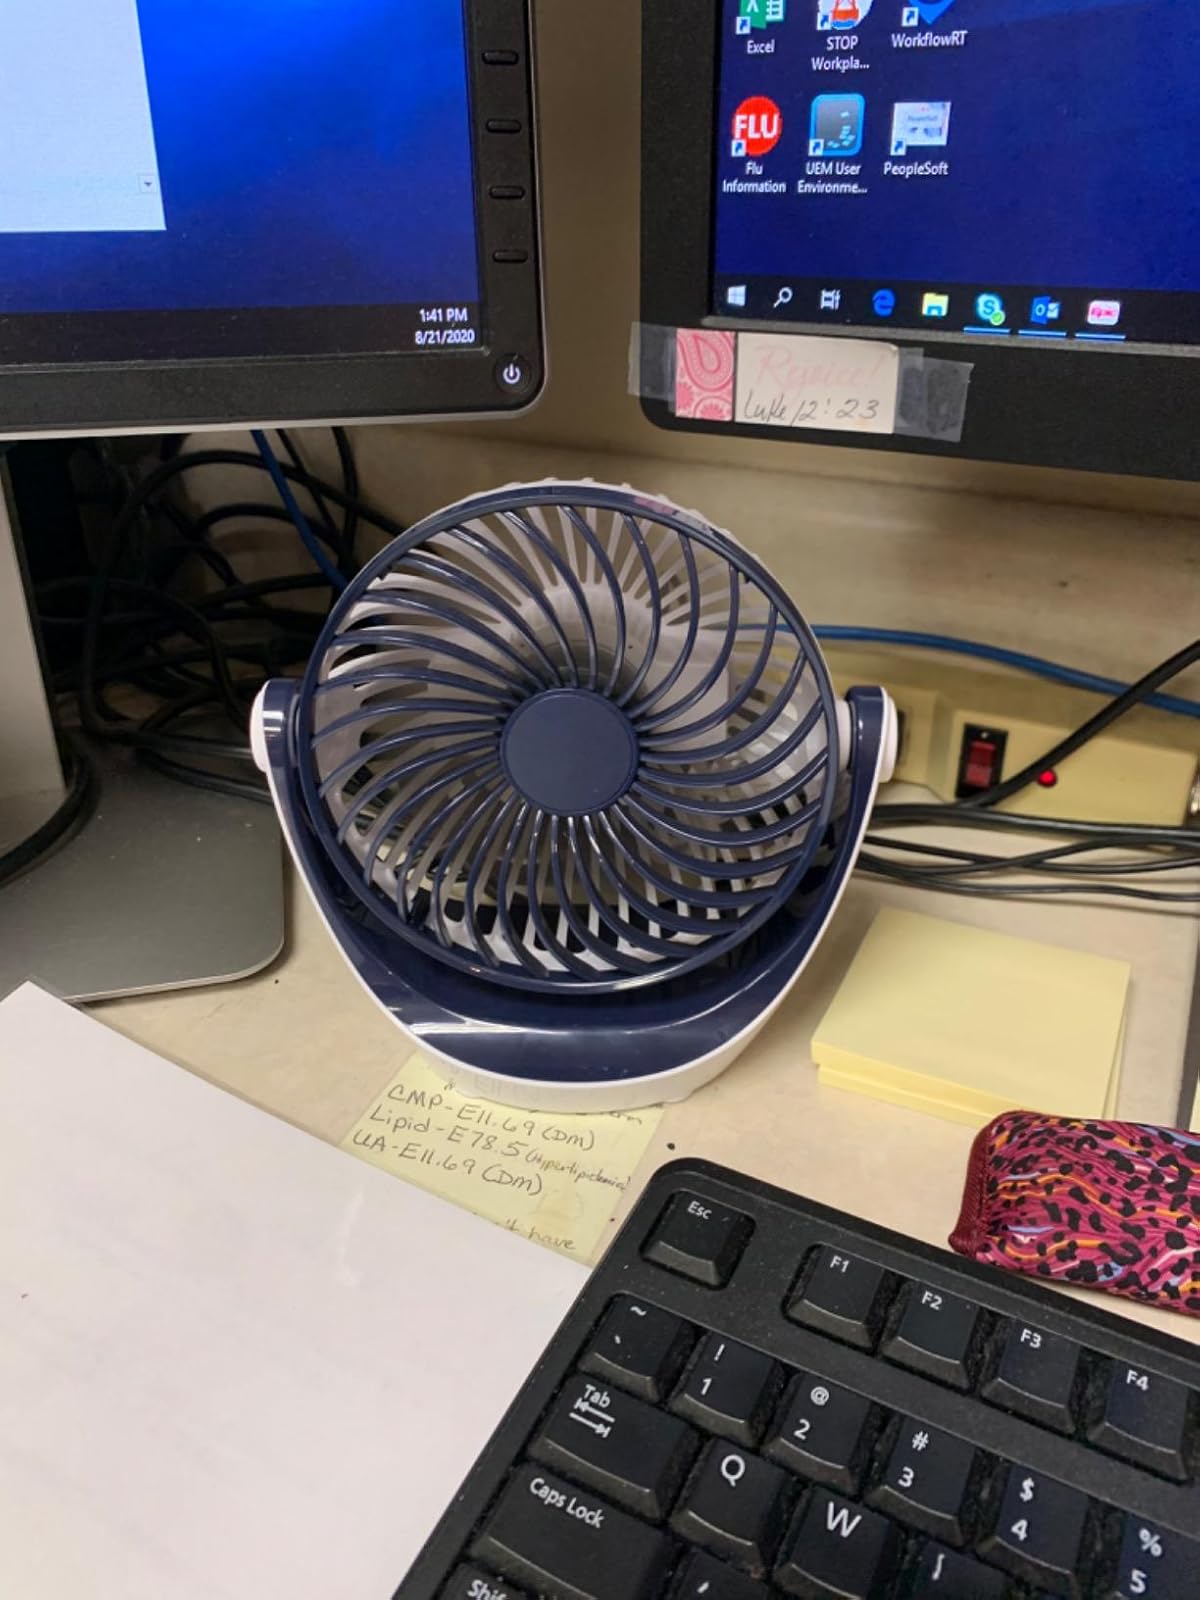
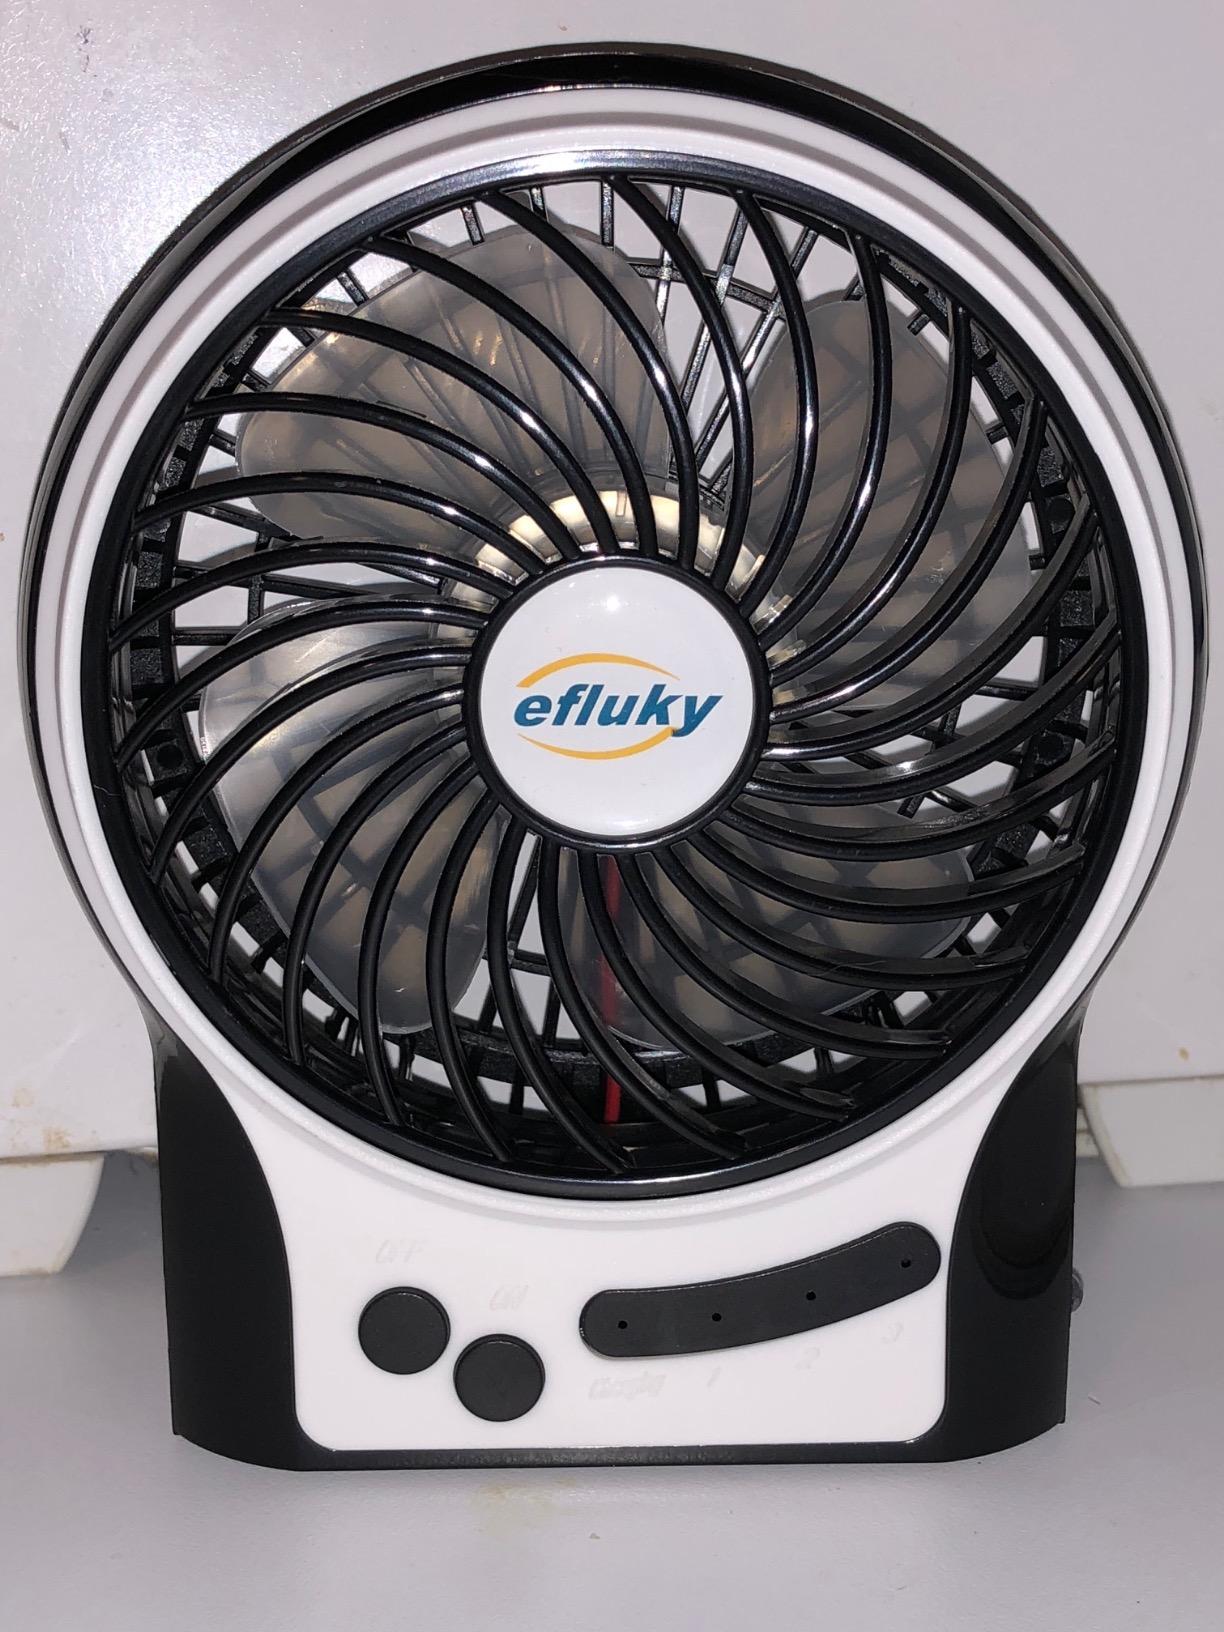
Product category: fan
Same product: no